The Strange Love of Martha Ivers

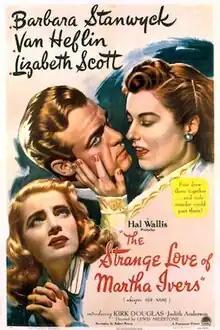
Theatrical release poster

The Strange Love of Martha Ivers is a 1946 American noir tragedy film directed by Lewis Milestone and starring Barbara Stanwyck, Van Heflin and Lizabeth Scott. Kirk Douglas appears in his film debut. It follows a man who is reunited with his childhood friend and her husband; both the childhood friend and her husband believe that the man knows the truth about the mysterious death of the woman's wealthy aunt years prior. The screenplay was written by Robert Rossen (and an uncredited Robert Riskin), adapted from the short story "Love Lies Bleeding" by playwright John Patrick.